Pumping Station Bridge

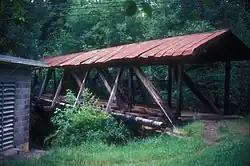

The Pumping Station Bridge was a covered bridge spanning Rickreall Creek, near Ellendale, Oregon, in the United States. The bridge collapsed during a flood on November 24, 1986. It was listed on the National Register of Historic Places (NRHP) in 1979. The bridge was removed from the NRHP in 1987 after the collapse.